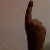
The image shows a hand gesture representing the number 1 in Indian Sign Language.